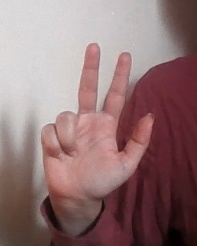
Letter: al